Manganese

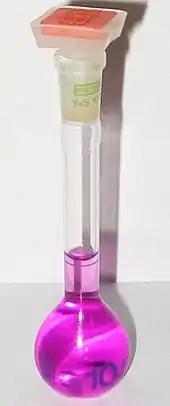
Aqueous solution of KMnO illustrating the deep purple of Mn(VII) as it occurs in permanganate

A particularly common oxidation state for manganese in aqueous solution is +2, which has a pale pink color. Many manganese(II) compounds are known, such as the aquo complexes derived from manganese(II) sulfate (MnSO) and manganese(II) chloride (MnCl). This oxidation state is also seen in the mineral rhodochrosite (manganese(II) carbonate). Manganese(II) commonly exists with a high-spin ground state, with 5 unpaired electrons, because of its high pairing energy. There are no spin-allowed d–d transitions in manganese(II), which explain its faint color.